Anarchism in Puerto Rico

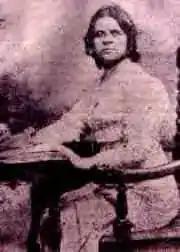
Luisa Capetillo.

By 1904, the FLT was actively working with Partido Union and Romero Rosa – having published the pro-suffrage, anti-authority, anti-capitalist and anti-colonialism work "La cuestión y Puerto Rico" – won a seat as a delegate on the argument that workers could use their numbers to change these things. He would champion the eight-hour shift, and was in turn pressured to promote other initiatives such as the minimum working age for typographers. Rosa published "Catecismo Socialista" in 1905 in which he once again argued from an anti-state posture and concluding that only libertarian socialism or its counterpart, parliamentarian socialism, could solve Puerto Rico's issues. However, Rosa's political work angered some anarchists within the FLT, who used the "Unión Obrera" newspaper as a venue to vent these frustrations and label him a "sold out" and once again urged against becoming involved with political parties.